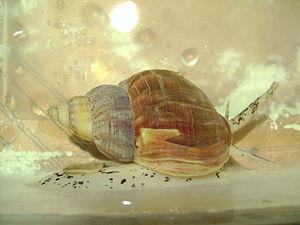
Buccin commun (Buccinum undatum) dans le bassin de la Station exploratoire du Saint-Laurent, à Rivière-du-Loup, au Québec
Buccinum est un genre de mollusques gastéropodes marins, de la famille des Buccinidae.
Buccinum undatum, le buccin commun, appelé buccin, gros buccin, bourgot ou bulot, est un mollusque gastéropode prosobranche marin très apprécié pour ses qualités gustatives.